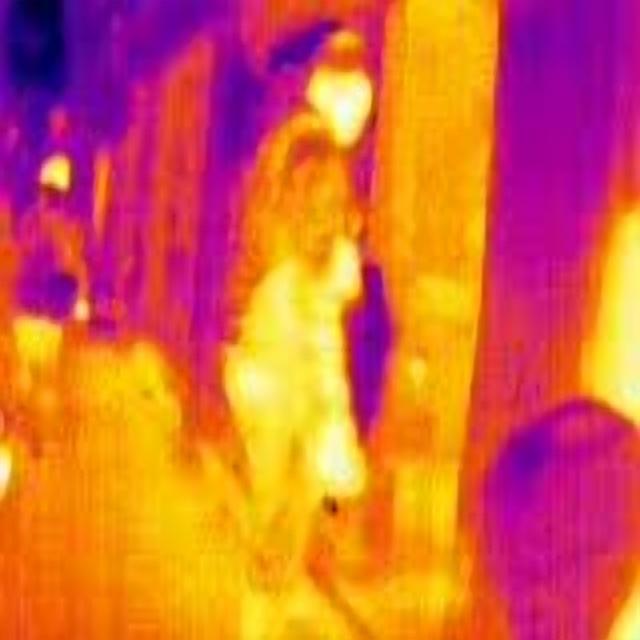
Detected objects:
label: person
label: person